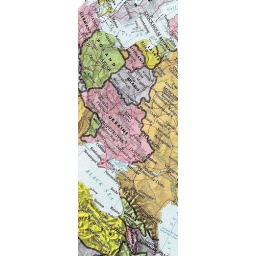
Map of Europe. My home city, Simferopol, marked with red dot. Crimea is a 300km by 240km peninsula.